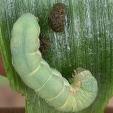
Crop: Onion
Condition: caterpillar-p